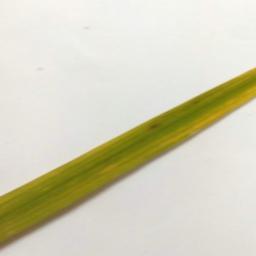
Label: Rice___Brown_Spot